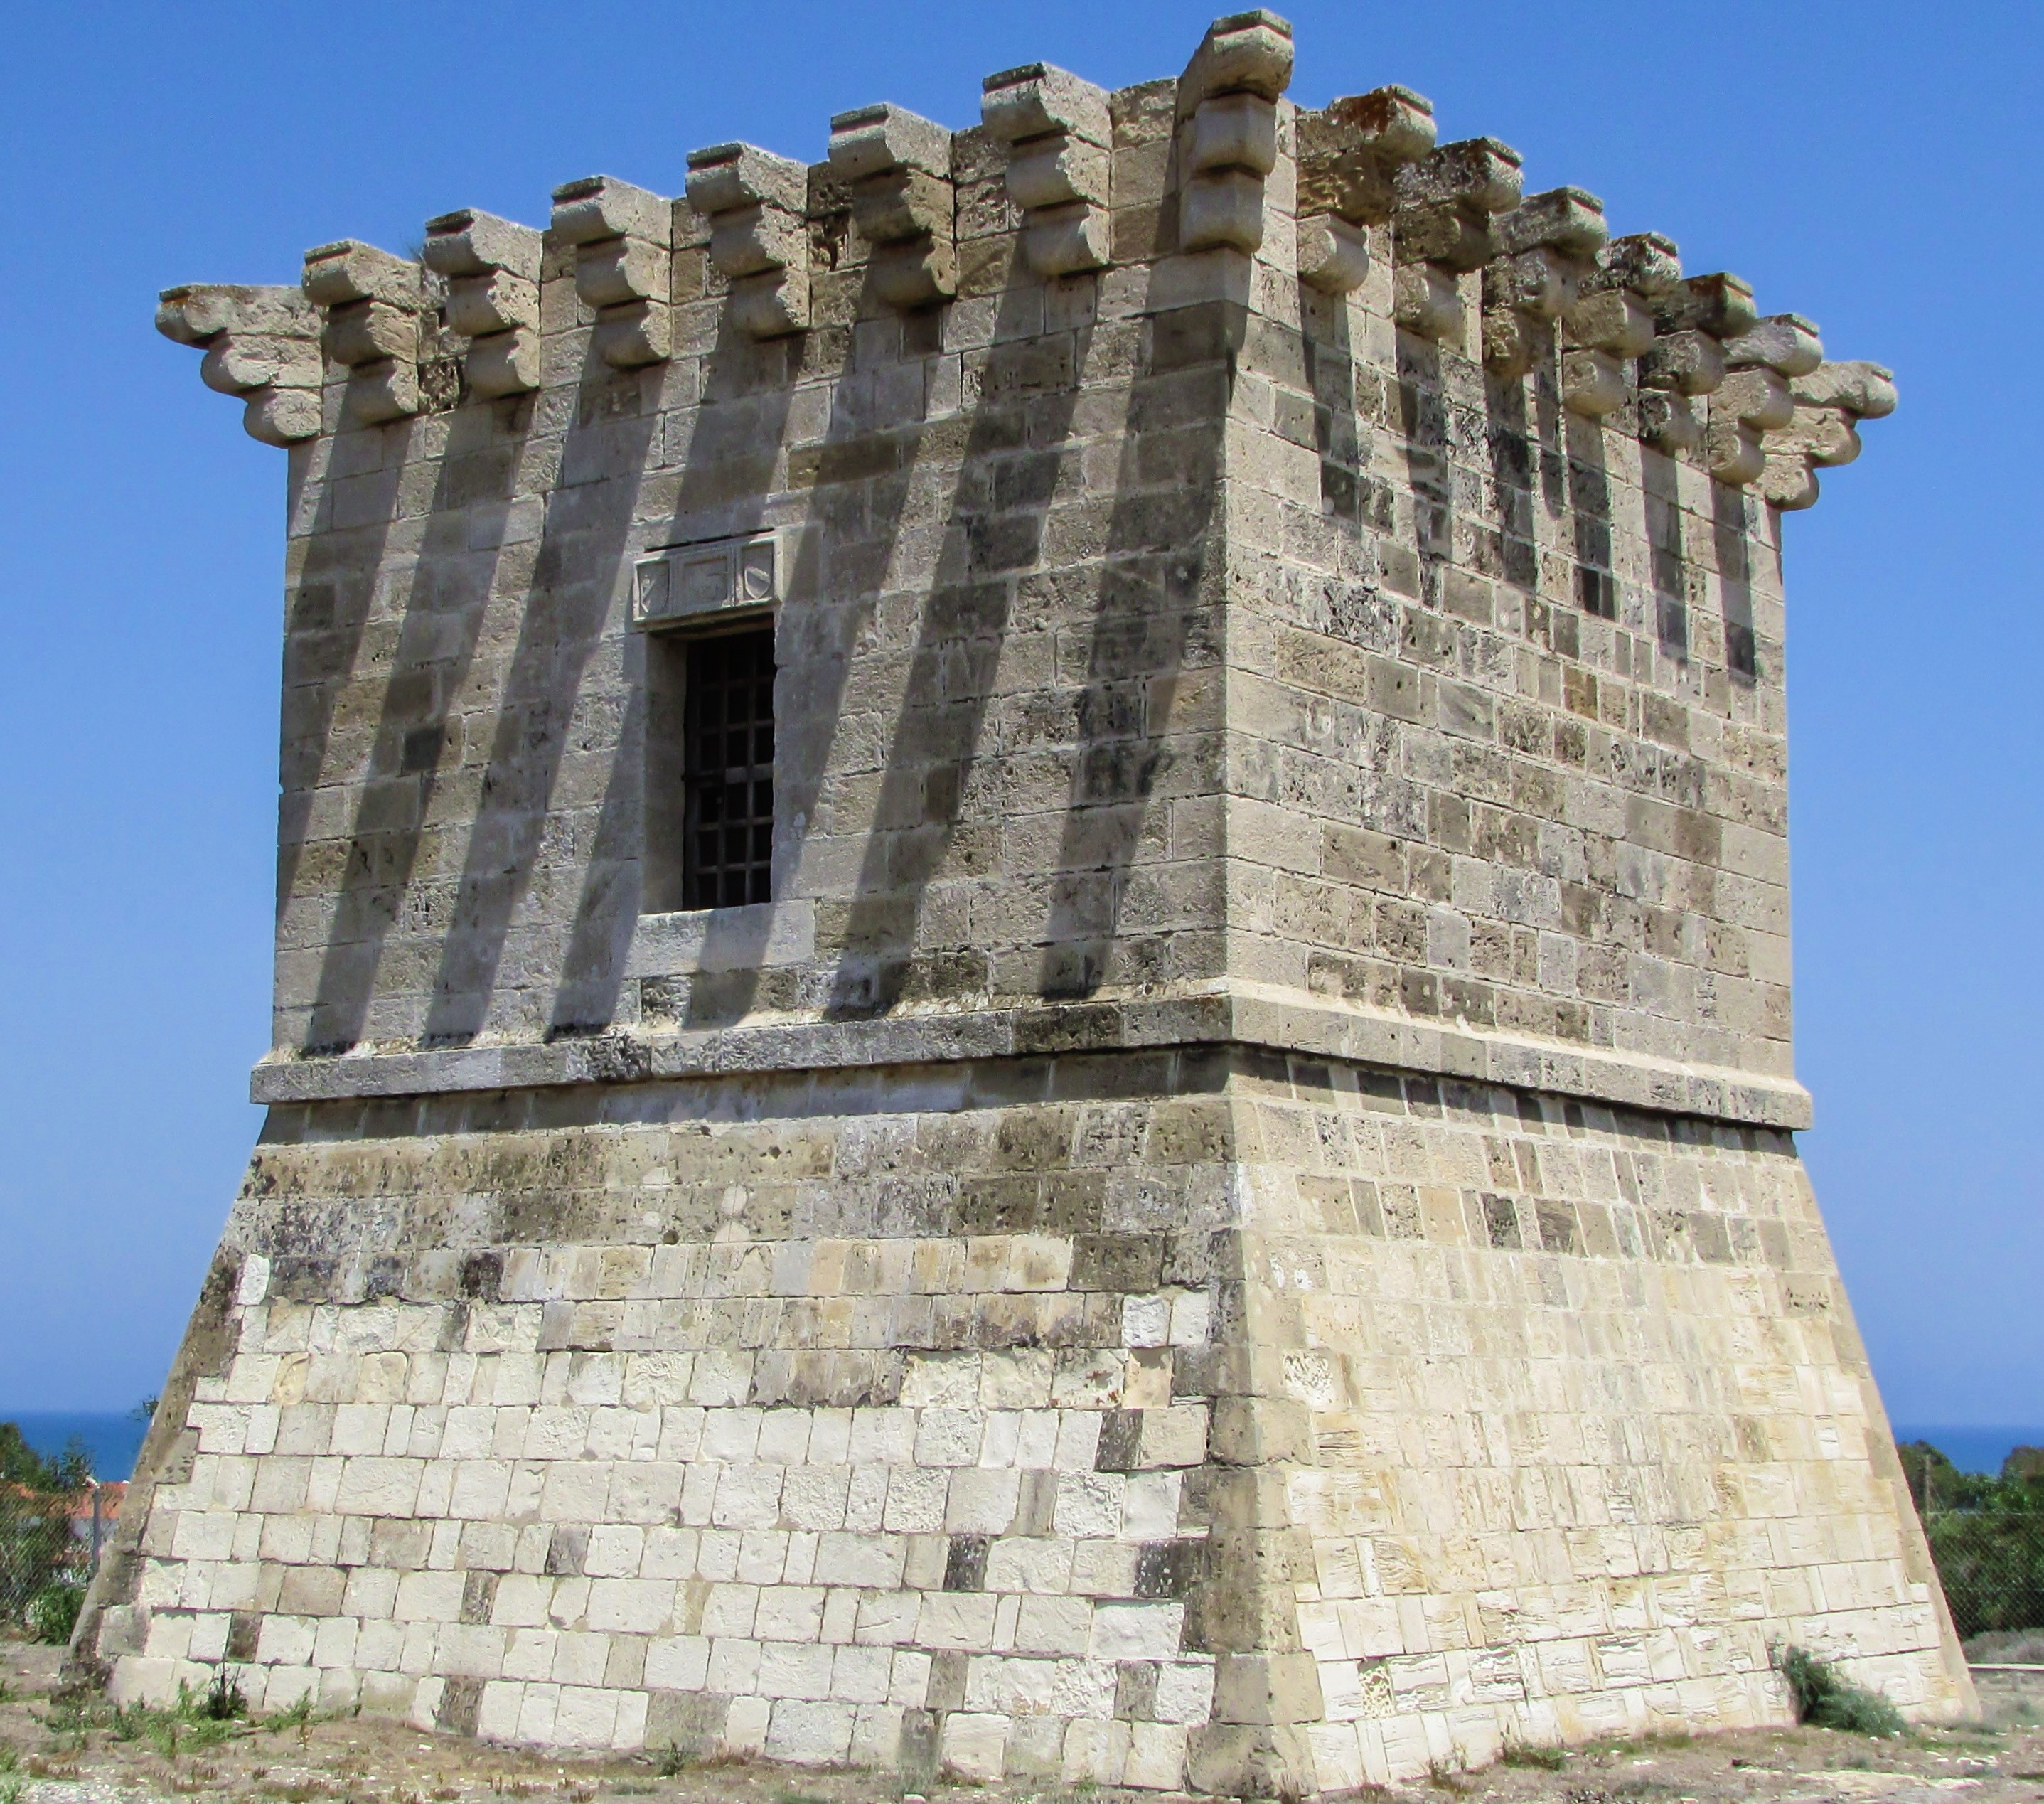
architecture, building, stone, monument, tower, landmark, fortification, bell tower, medieval, fortress, ruins, cyprus, archaeological site, roman temple, historic site, perivolia, rigena's tower, ancient history, ancient roman architecture, ancient greek temple, maya civilization